Robert Lewandowski

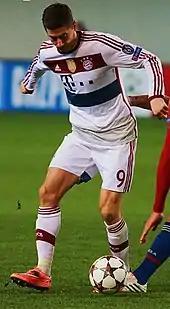
Lewandowski playing for Bayern Munich in 2014

Pre-season started on 9 July 2014 at which time he was presented. He made his pre–season debut against MSV Duisburg on 21 July, scoring a goal in the process. On 6 August, he opened the scoring as Bayern contested the 2014 MLS All-Star Game at the Providence Park in Portland, Oregon, eventually losing 1–2.